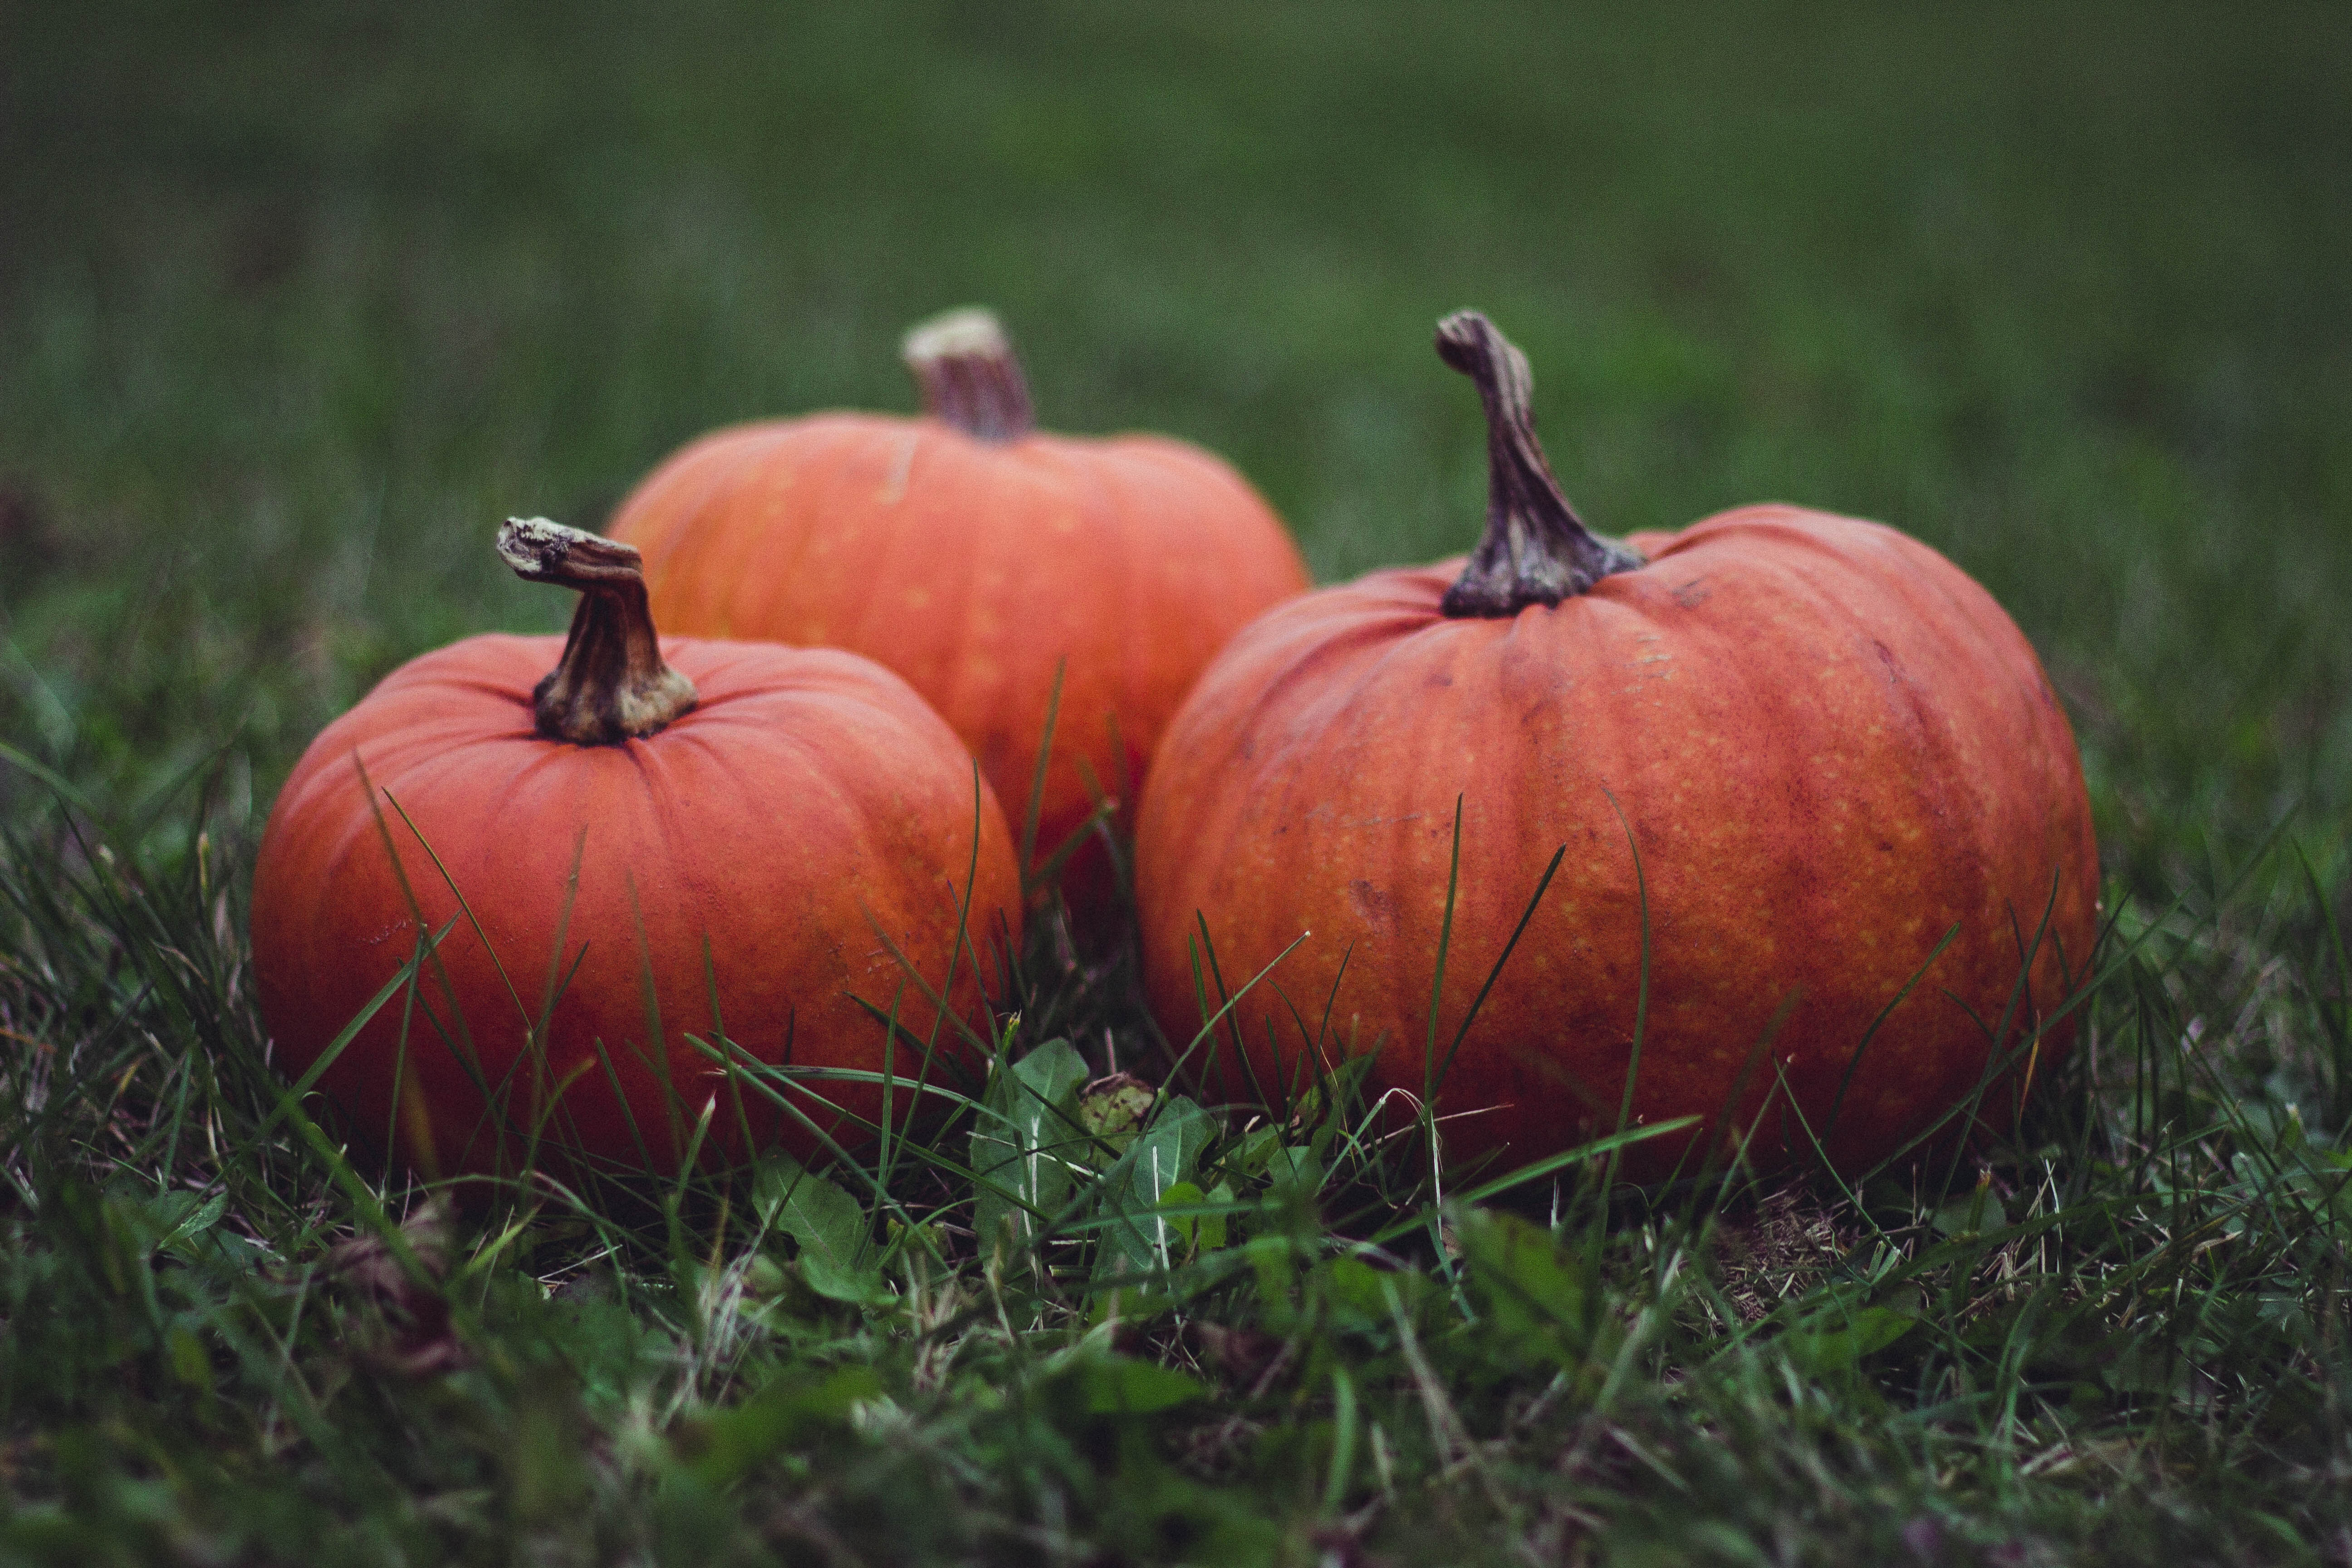
grass, plant, food, produce, vegetable, macro, autumn, pumpkin, halloween, gourd, close up, calabaza, pumpkins, cucurbita, flowering plant, winter squash, land plant